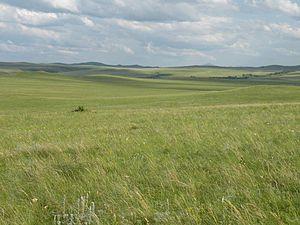
Le climat continental est un climat qui concerne des régions éloignées du littoral ou recevant les vents et précipitations de l'intérieur du continent à des latitudes moyennes. Il se caractérise par une forte amplitude thermique annuelle.
Les prairies, savanes et terres arbustives tempérées forment un biome terrestre qui regroupe les étendues herbacées au climat tempéré pouvant prendre le nom de steppe, pampa ou veld selon l'endroit où elles se localisent. Le paysage naturel est celui d'une immense étendue d'herbes dont les arbres sont le plus souvent complètement absents, sauf le long des cours d'eau.
La steppe eurasienne ou steppe eurasiatique est en biogéographie une formation végétale correspondant au biome des prairies, savanes et brousses tempérées en Eurasie centrale. Il s'agit d'immenses étendues d'herbes presque dépourvues d'arbres. La steppe est l'équivalent biogéographique en Eurasie de la prairie d'Amérique du Nord.